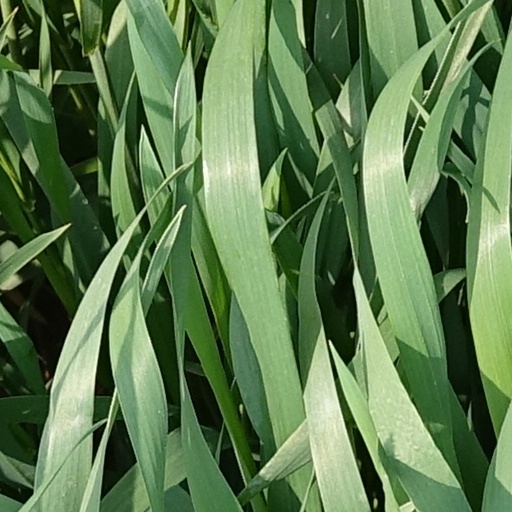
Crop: wheat